Crab mentality

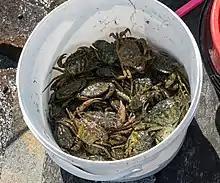
Live crabs in a bucket

Crab mentality, also known as crab theory, crabs in a bucket mentality, or the crab-bucket effect, describes the mindset of people who try to prevent others from gaining a favorable position, even if attaining such position would not directly impact those trying to stop them. It is usually summarized with the phrase "If I can't have it, neither can you".